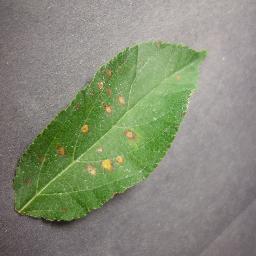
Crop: apple
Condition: cedar_rust